Apple

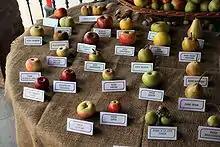
Less common apple cultivars from an orchard in Italy

Apple trees are susceptible to fungal and bacterial diseases, and to damage by insect pests. Many commercial orchards pursue a program of chemical sprays to maintain high fruit quality, tree health, and high yields. These prohibit the use of synthetic pesticides, though some older pesticides are allowed. Organic methods include, for instance, introducing its natural predator to reduce the population of a particular pest.